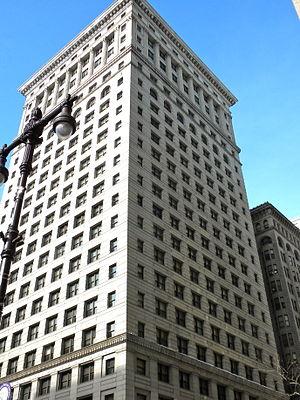
Le Land Title Building Annex est un gratte-ciel d'une centaine de mètres situé au 1 400, rue Chestnut, à Philadelphie, en Pennsylvanie, aux États-Unis. Il a été construit pour la plus ancienne compagnie d'assurance de titres dans le monde, la société Land Title Bank and Trust. Le bâtiment a été inscrit sur le registre national des lieux historiques en 1978.